Hazelwood Brewing Company

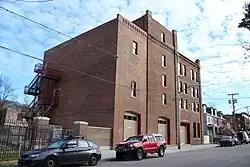
Hazelwood Brewing Company in 2023

The Hazelwood Brewing Company is an historic brewery complex which is located in the Hazelwood neighborhood of Pittsburgh, Pennsylvania.